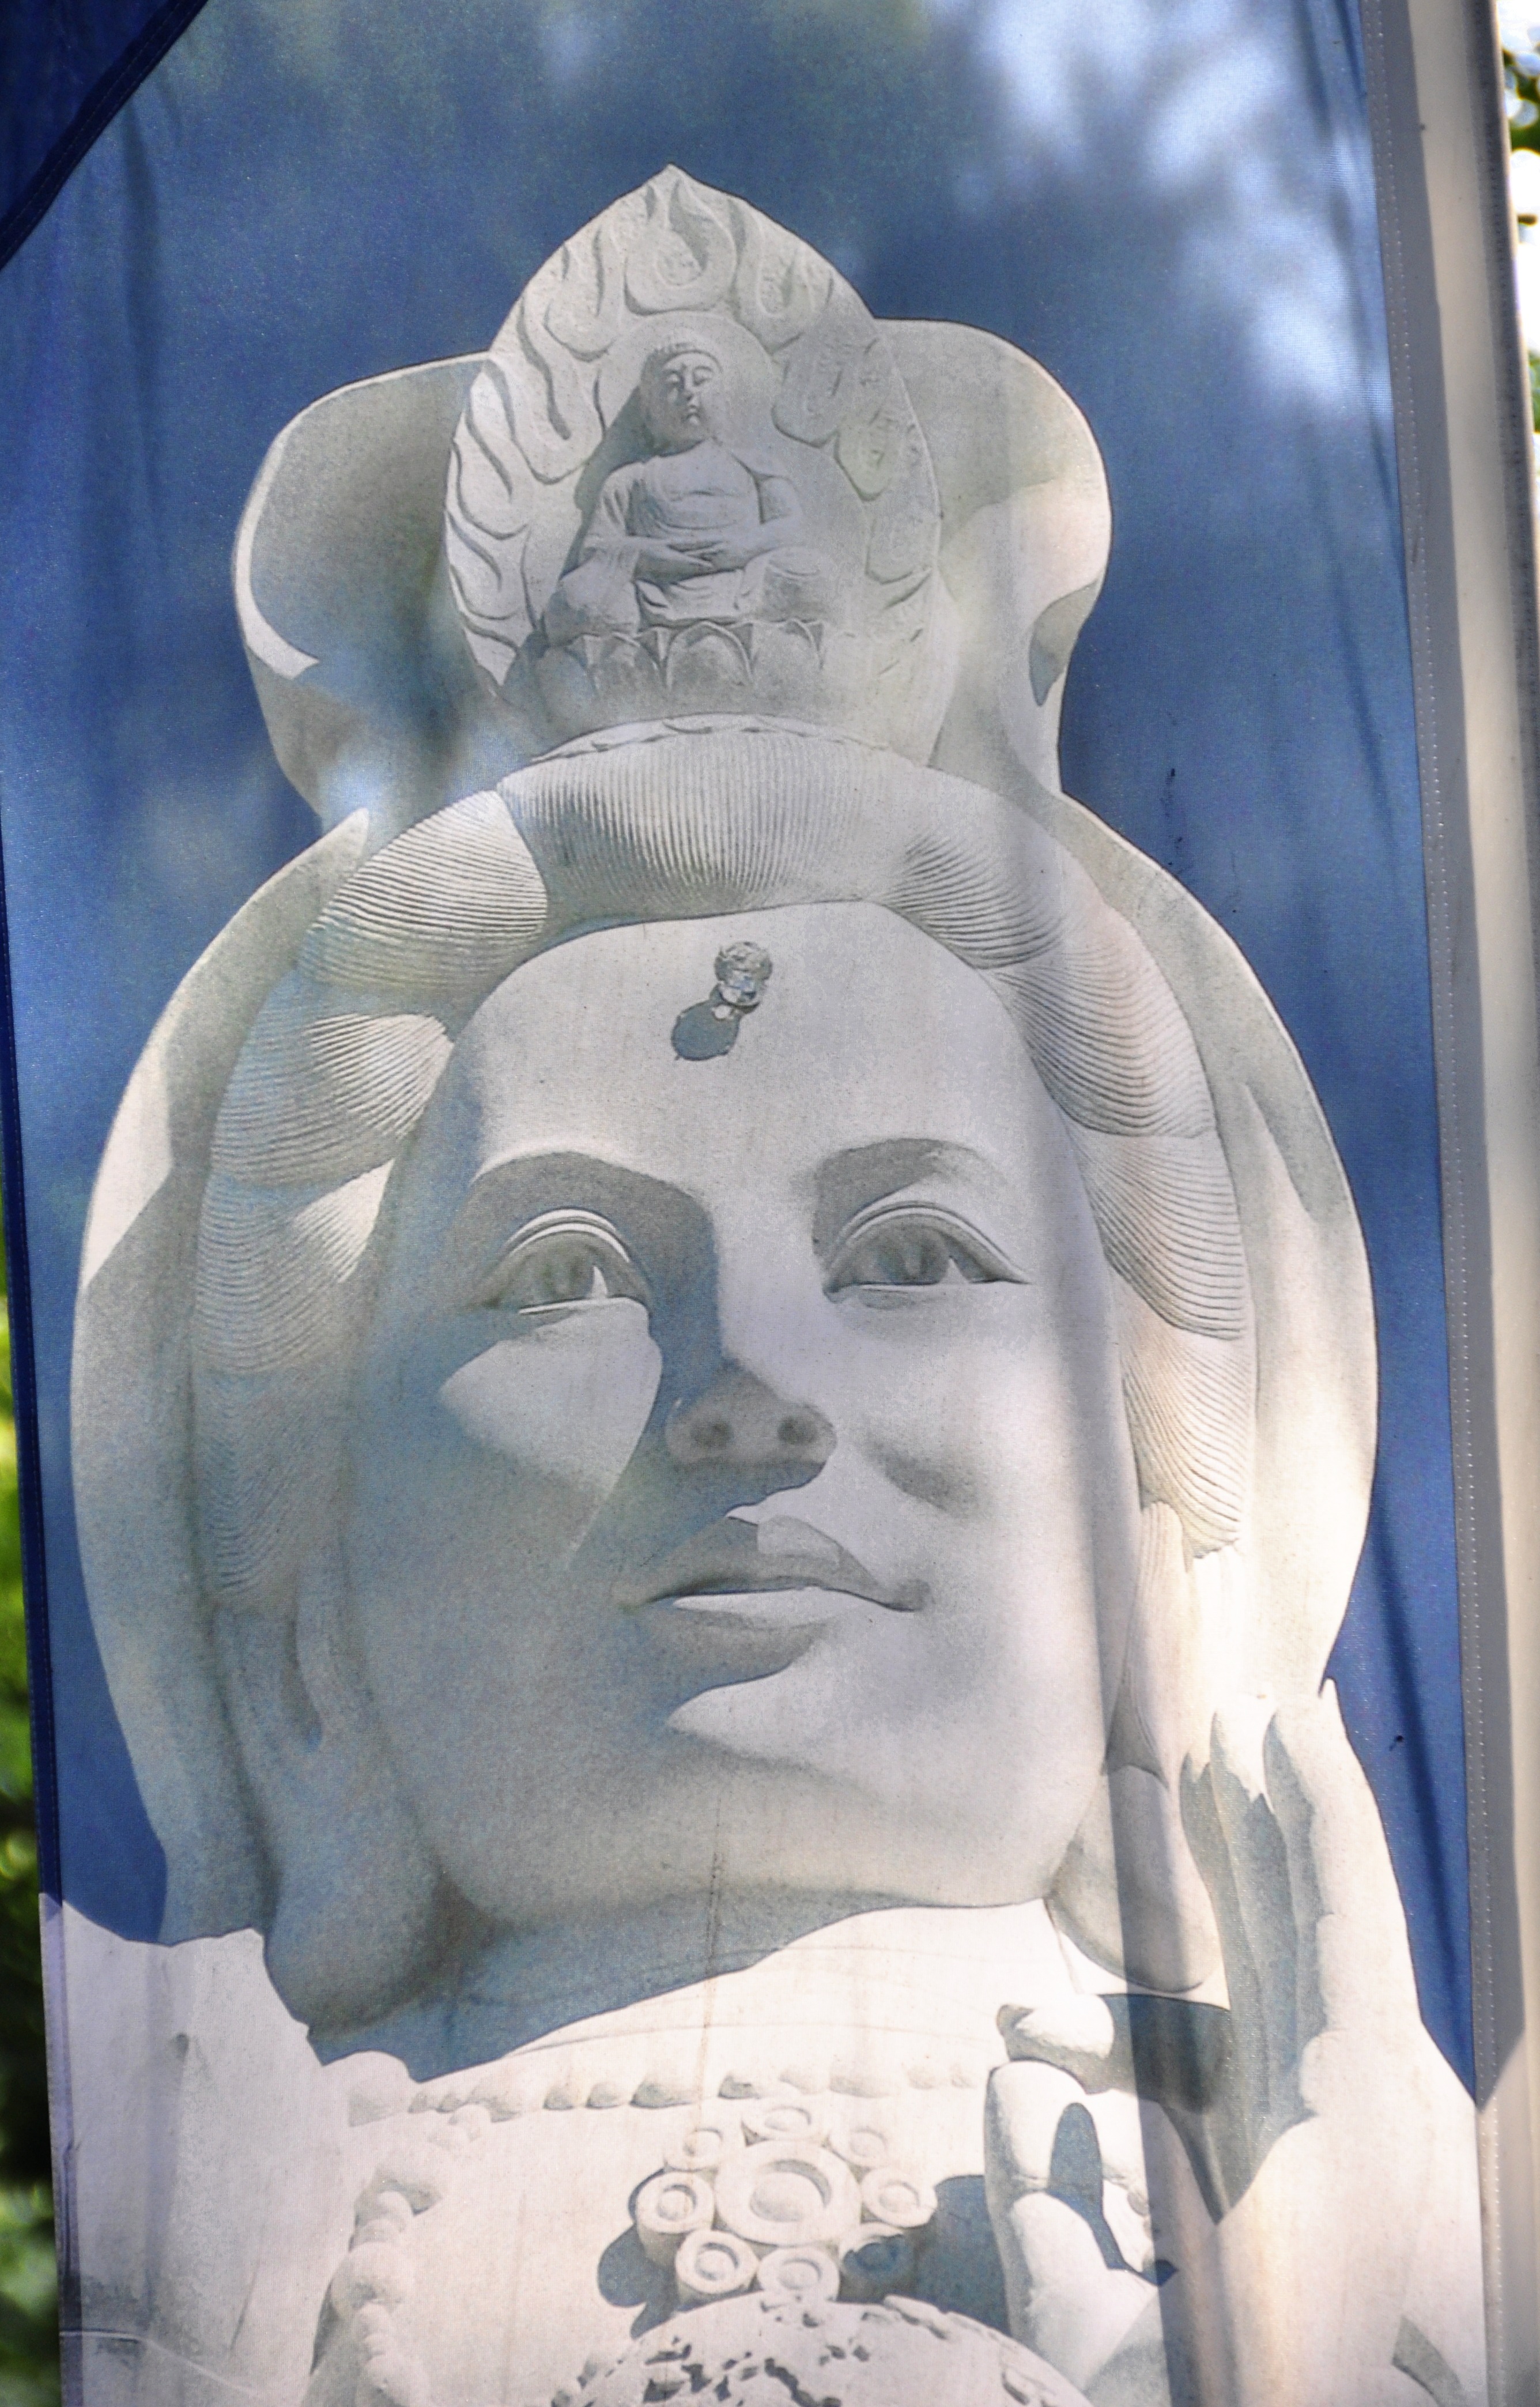
white, view, monument, statue, flag, blue, sculpture, art, head, fold, carving, stone carving, nonbuilding structure